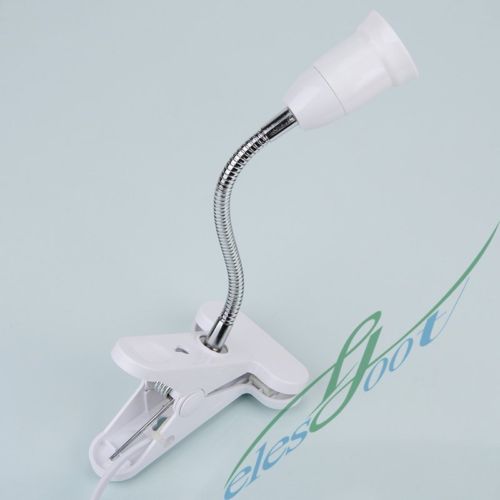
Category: lamp